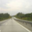
Label: road